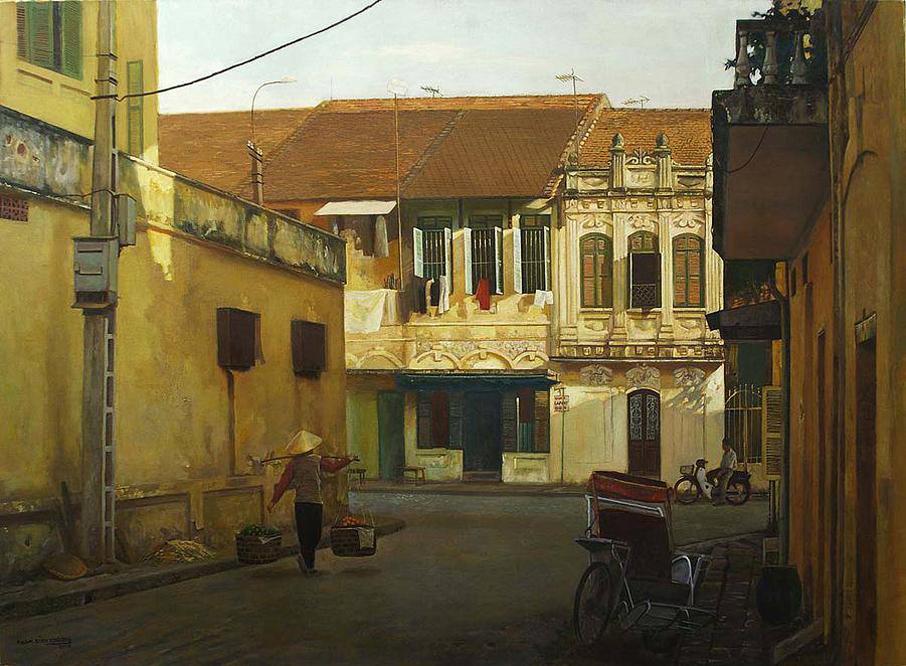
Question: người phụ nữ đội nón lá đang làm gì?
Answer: người phụ nữ đội nón lá đang gánh hàng rong đi bán